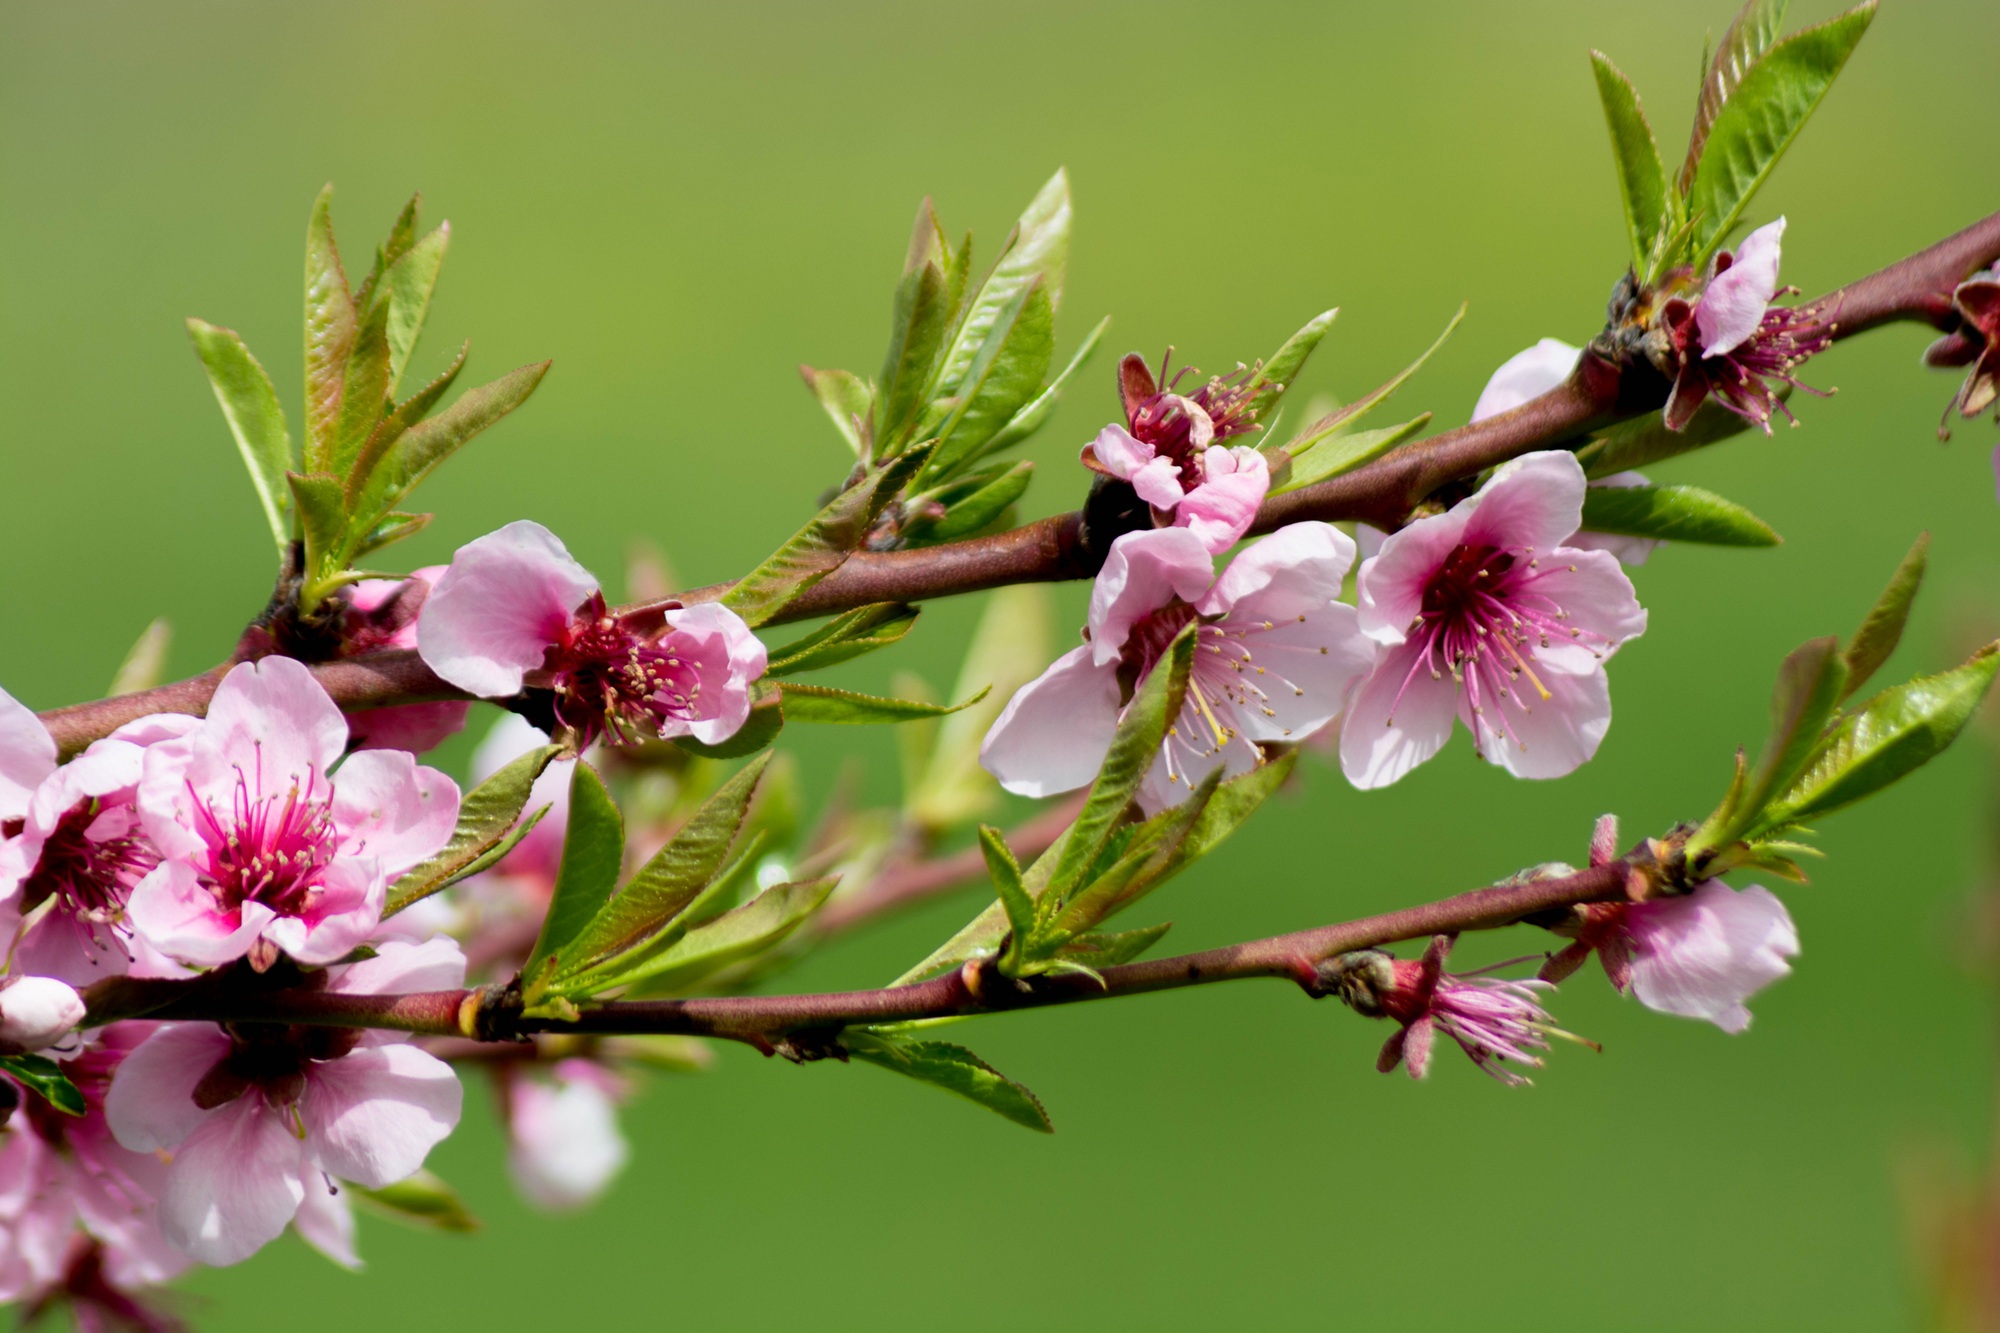
nature, branch, blossom, plant, fruit, berry, flower, bloom, food, spring, produce, botany, colorful, flora, shrub, macro photography, flowering plant, rose family, pesco, woody plant, land plant, chinese hawthorn, fiori di pesco